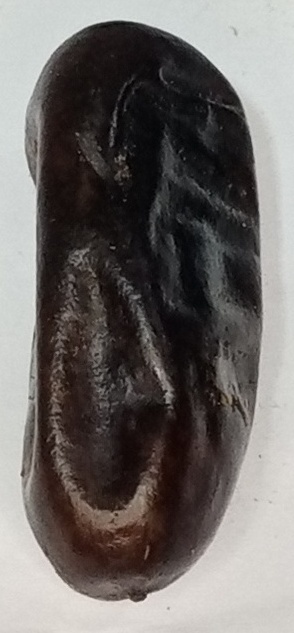
Variety: gajar
Size: medium
Grade: grade-1